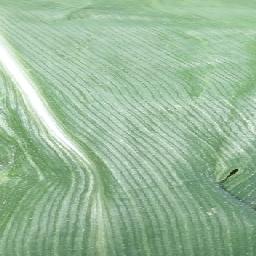
Label: Corn_(Maize)___Healthy